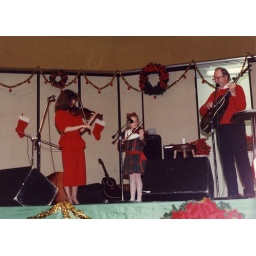
West Monroe, LA. December 7, 1987. Lady in red dress + Amanda + Alton Howard